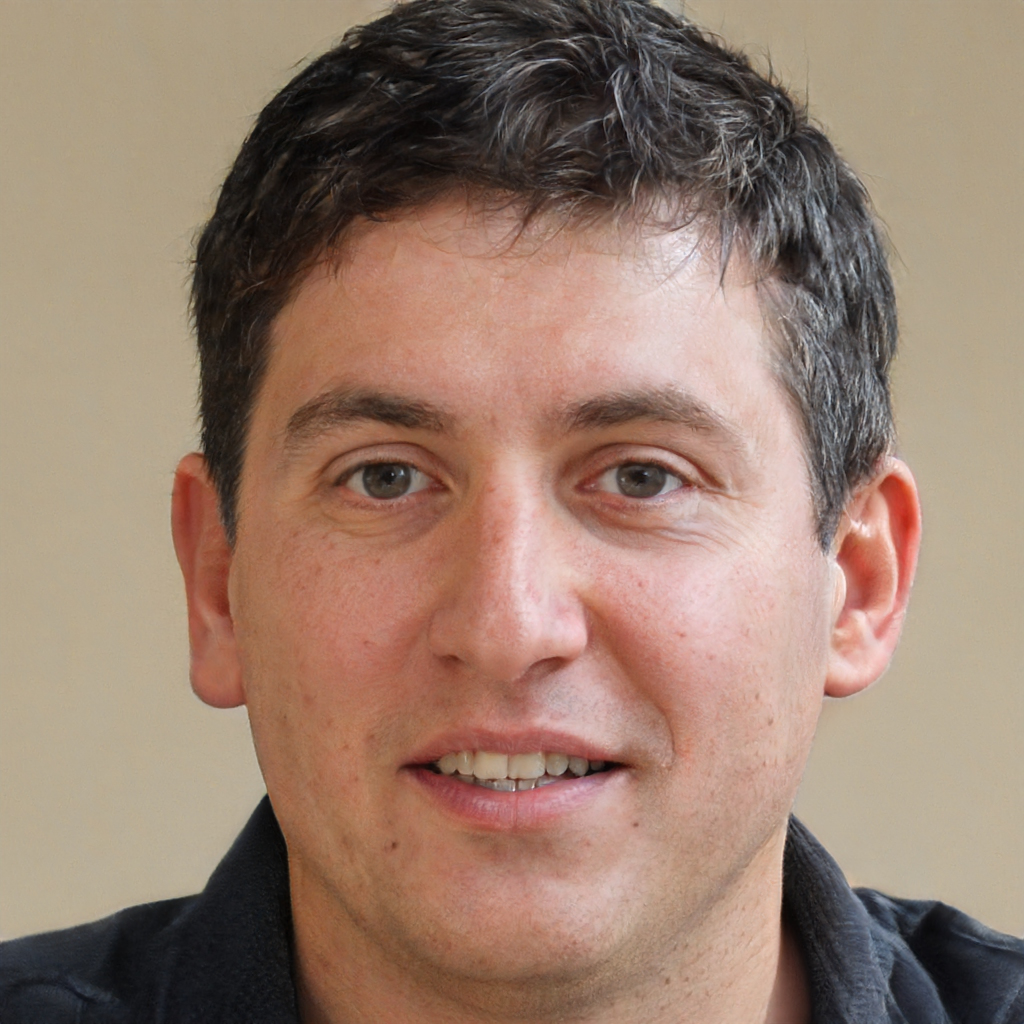
Label: No Watermark